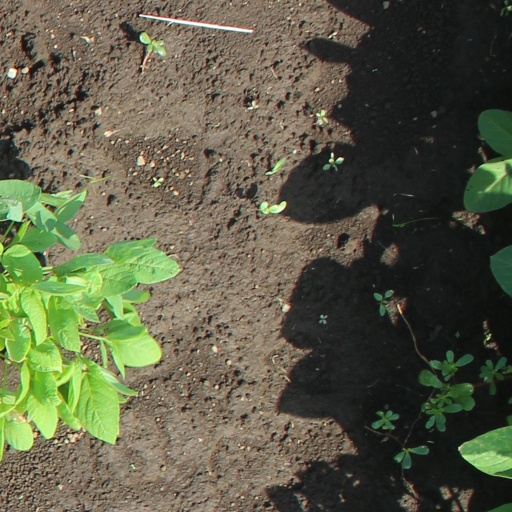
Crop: soybean